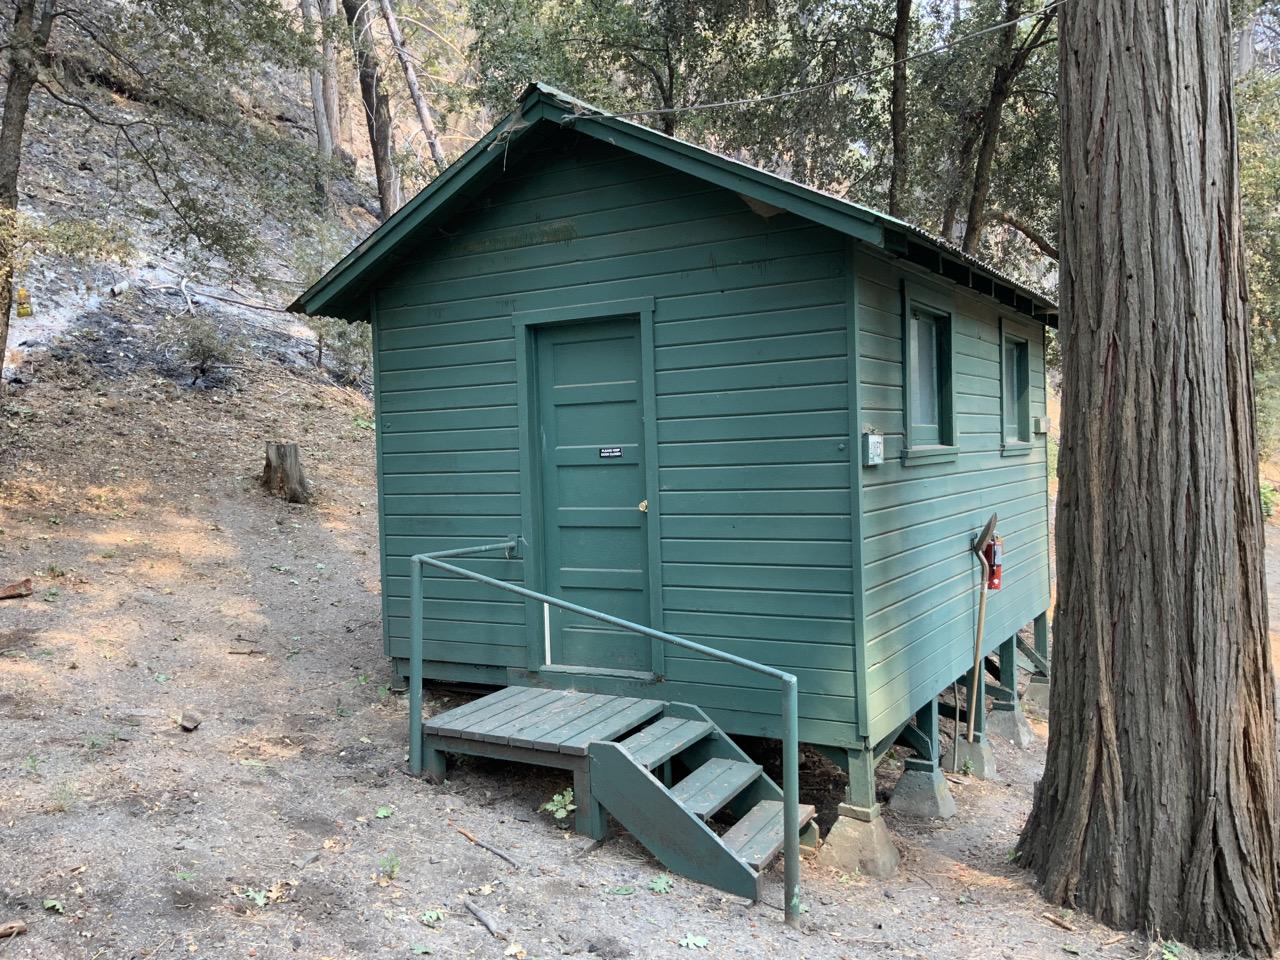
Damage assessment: no_damage